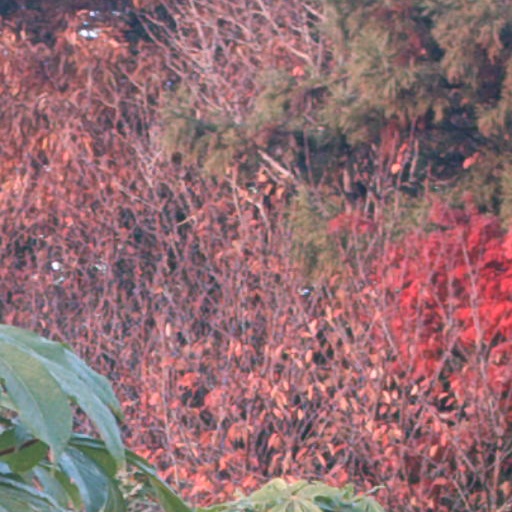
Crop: cassava